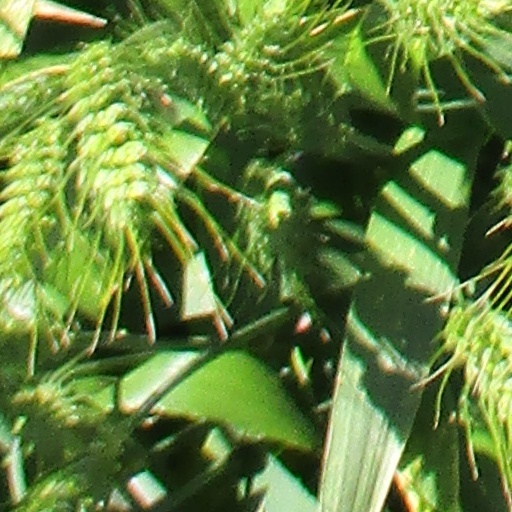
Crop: wheat